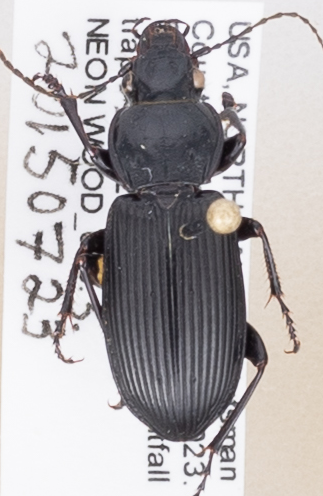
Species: Pterostichus melanarius melanarius
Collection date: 2015-07-23
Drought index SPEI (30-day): -0.54
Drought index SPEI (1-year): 0.3
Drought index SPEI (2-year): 0.646